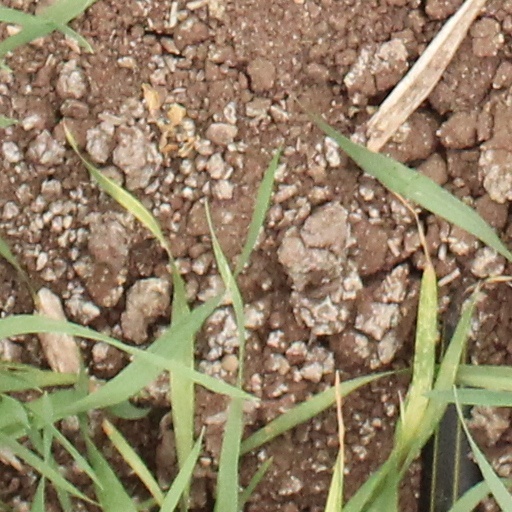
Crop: wheat